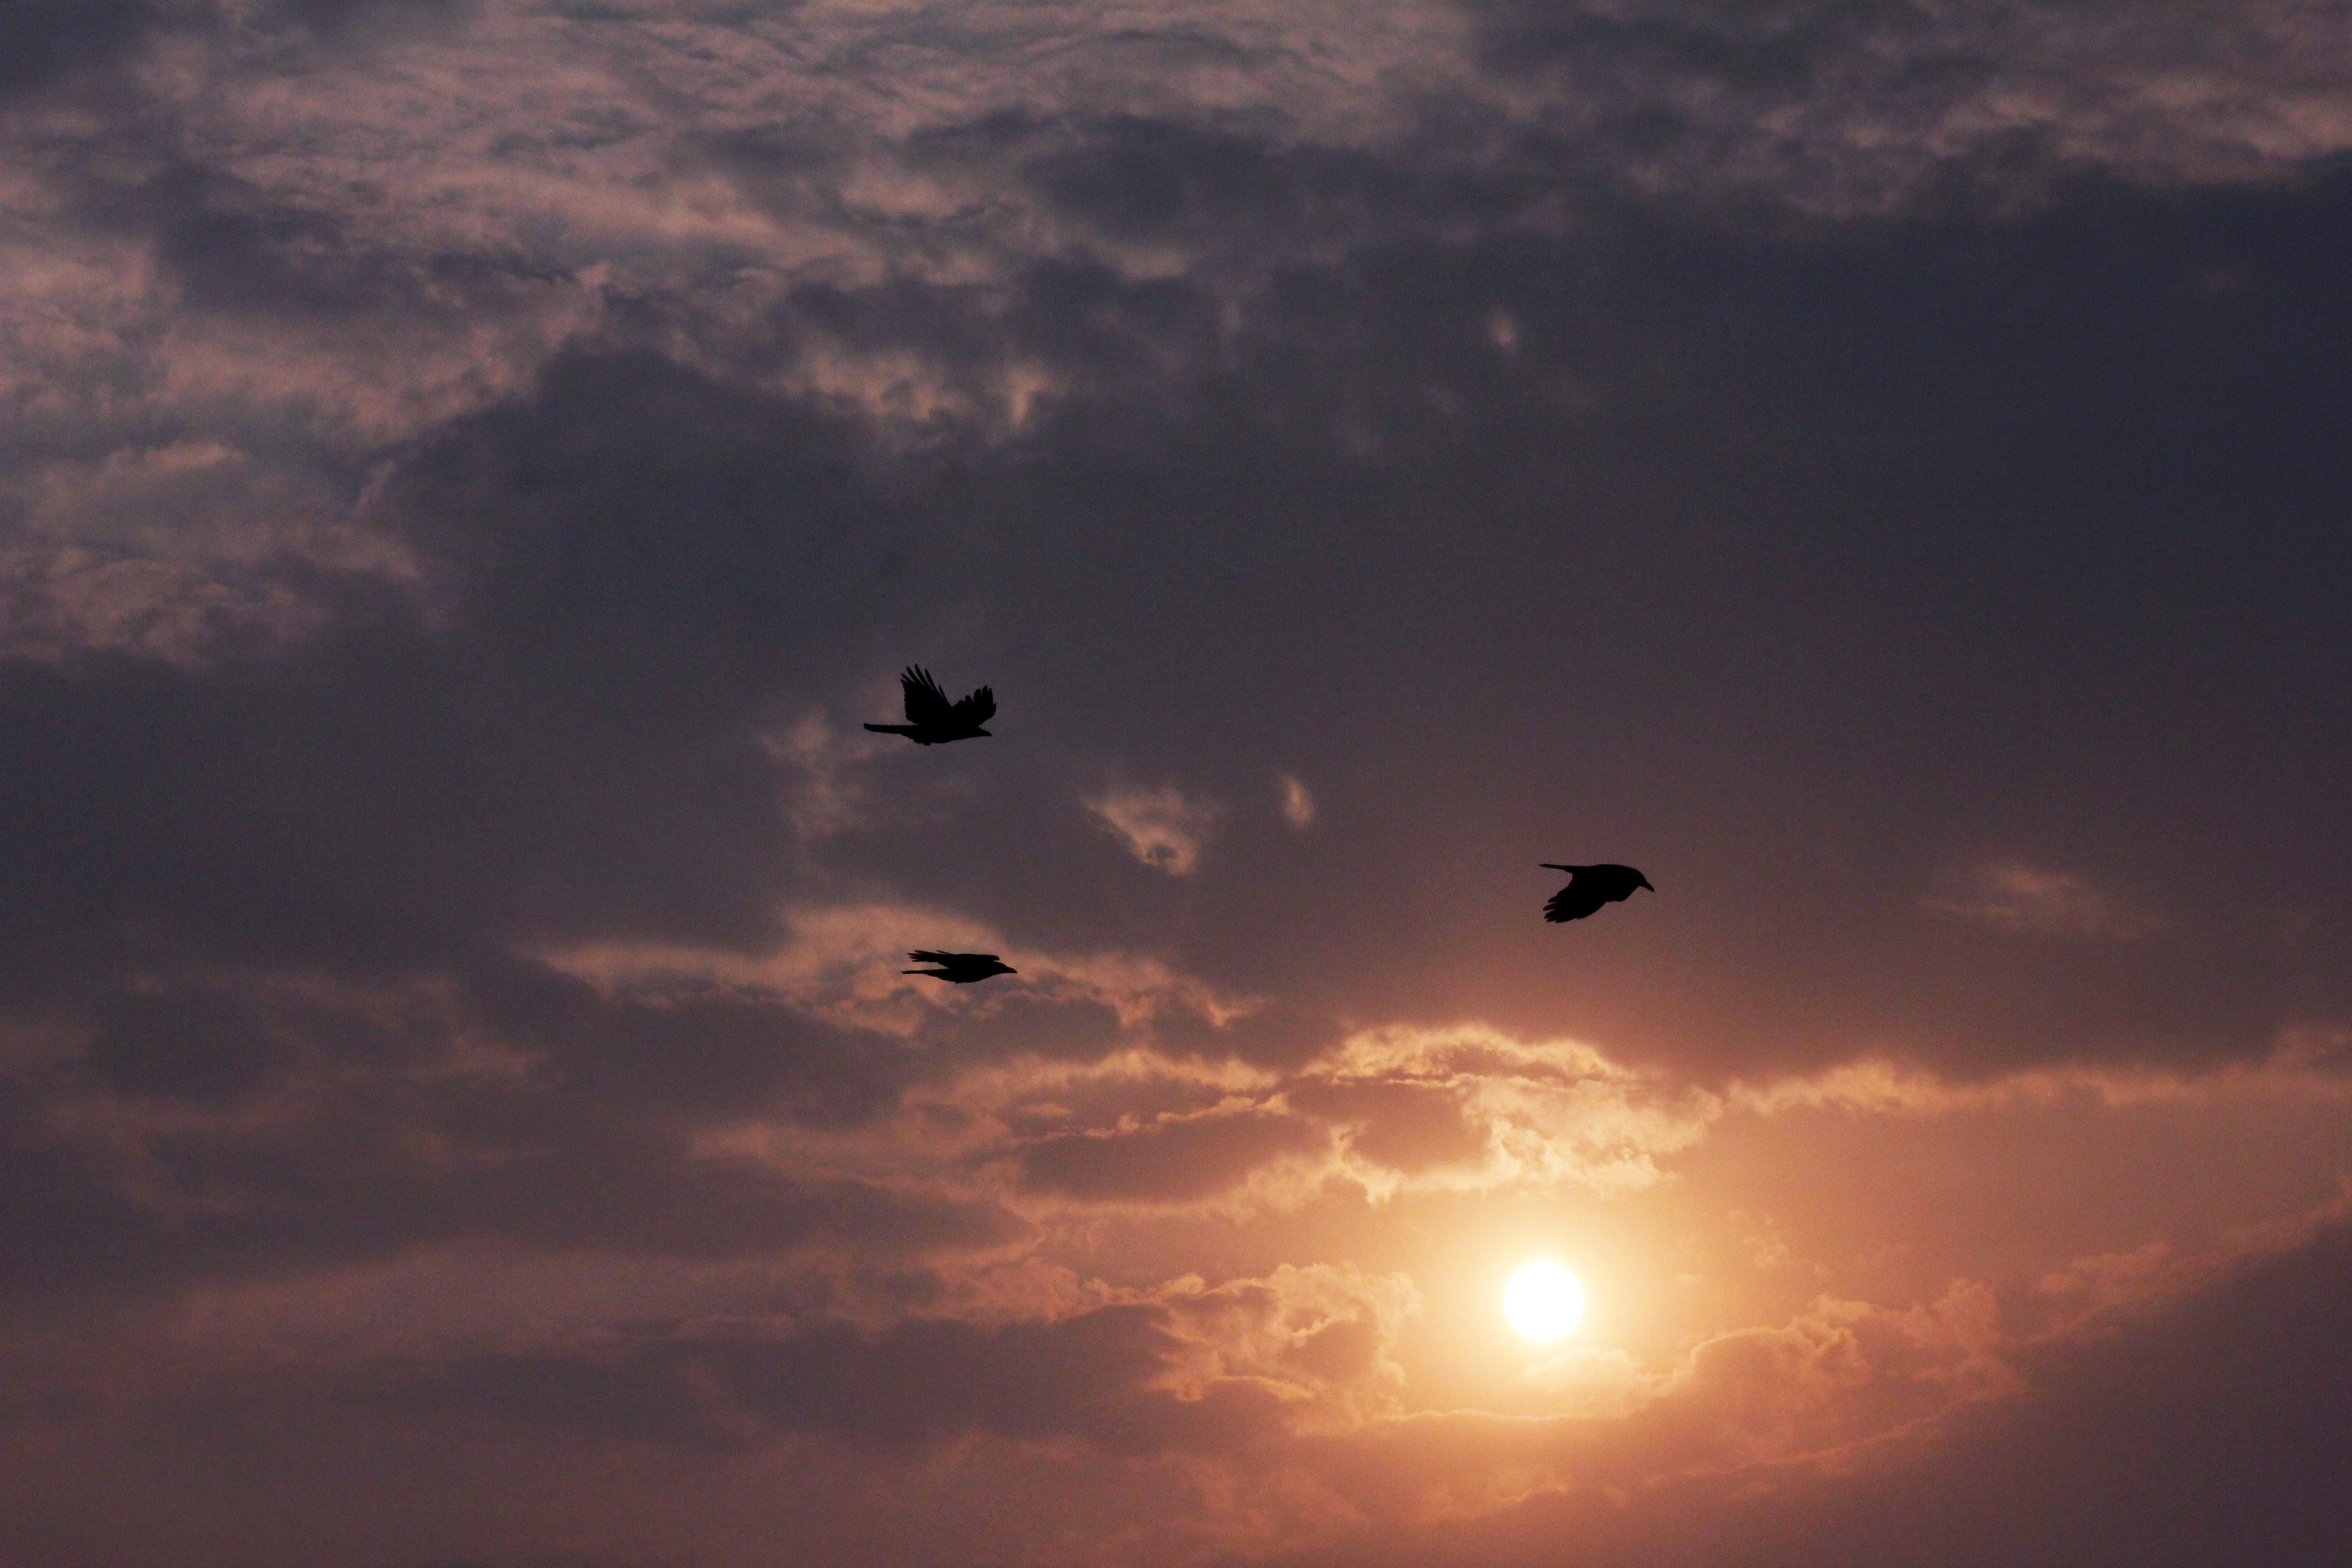
horizon, wing, cloud, sky, sun, sunrise, sunset, sunlight, morning, dawn, atmosphere, dusk, evening, flight, birds, clouds, beautiful, afterglow, atmosphere of earth